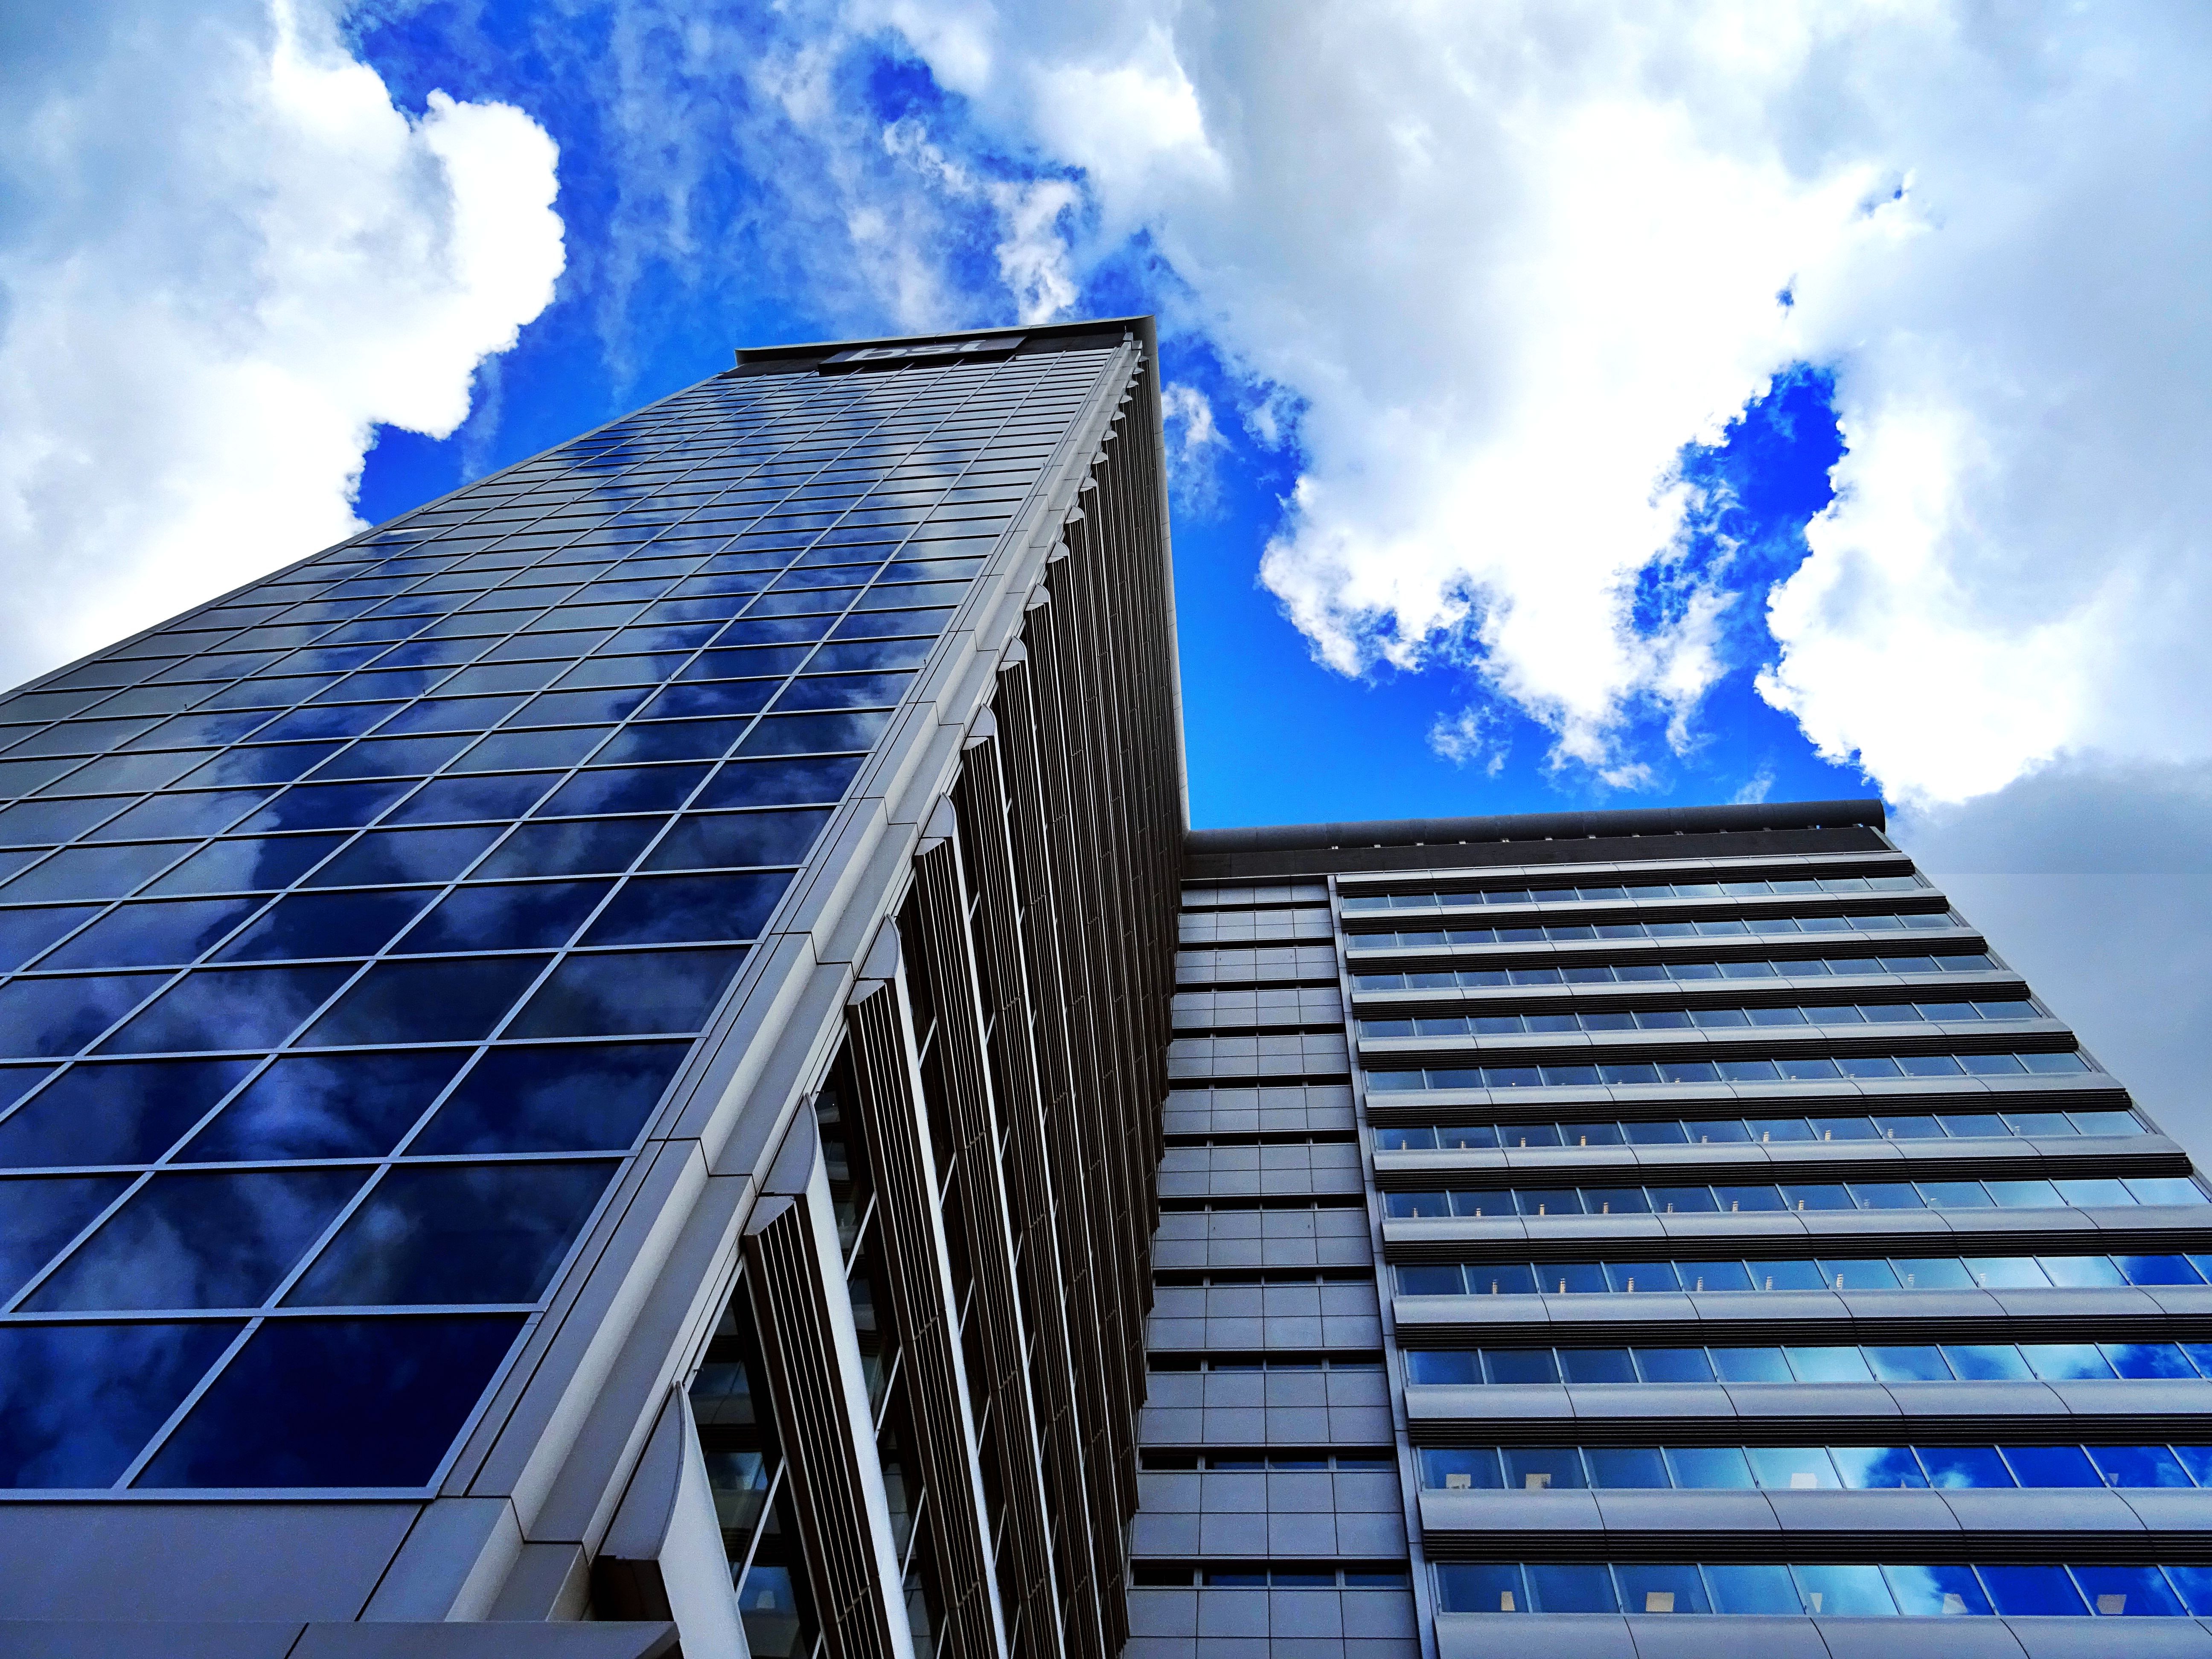
sky, blue, daytime, architecture, skyscraper, landmark, building, commercial building, cloud, metropolitan area, real estate, tower block, urban area, technology, corporate headquarters, facade, metropolis, tower, city, headquarters, electric blue, mixed use, sunlight, house, condominium, reflection, world, meteorological phenomenon, solar panel